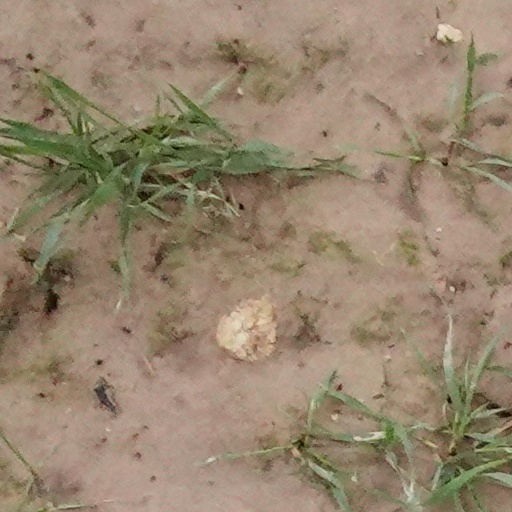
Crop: wheat